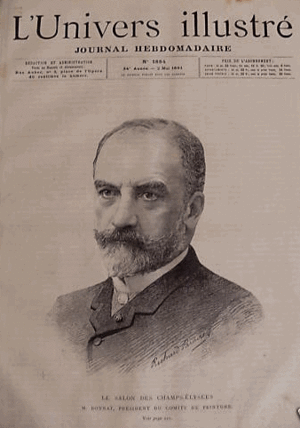
Portrait du peintre Léon Bonnat par Richard Paraire.